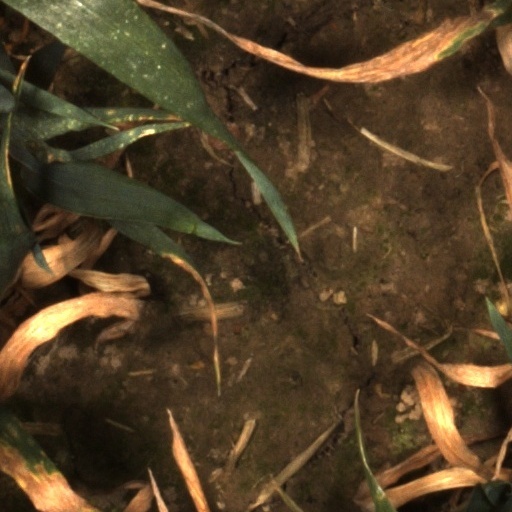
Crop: wheat